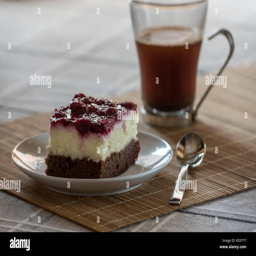
a piece of cake on a plate with coffee